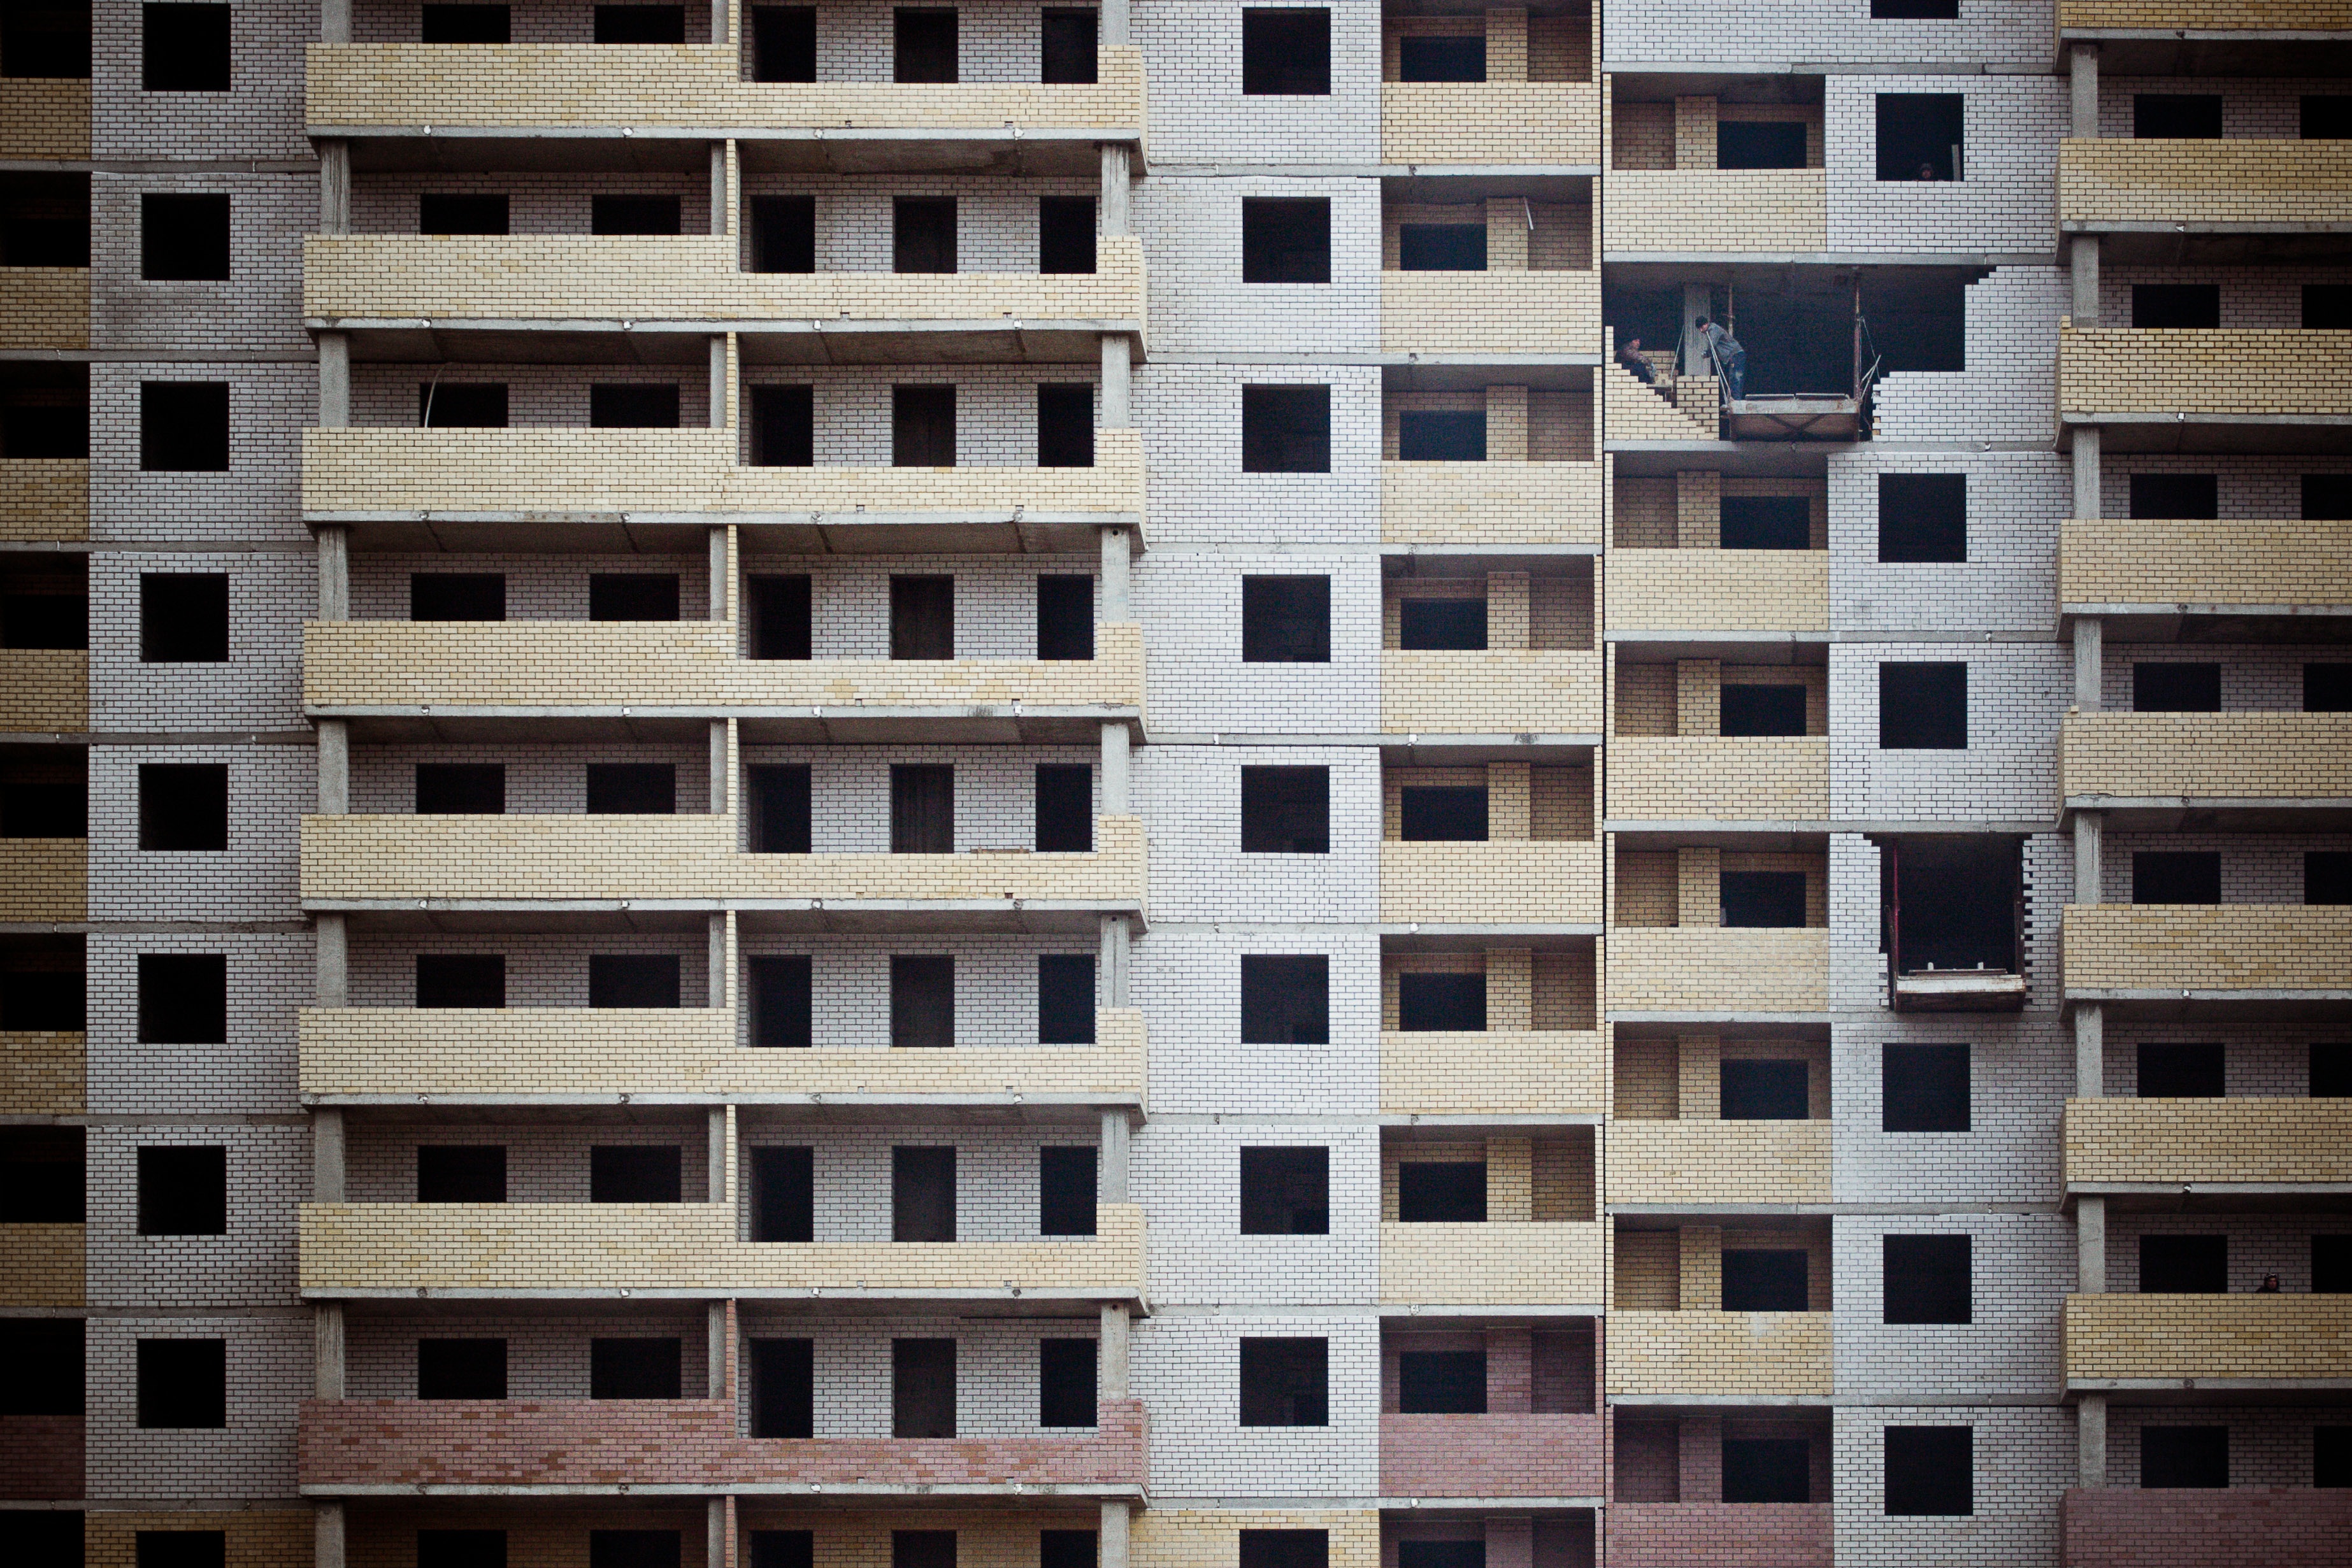
architecture, window, building, skyscraper, wall, pattern, line, facade, brick, apartment, tower block, art, design, symmetry, brickwork, residential area